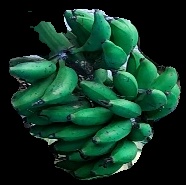
Variety: rasbale
Grade: grade3